Phillip Hyacinth von Lobkowicz

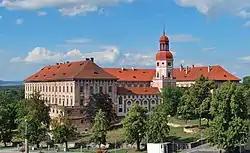
Roudnice nad Labem Castle

Through his first marriage to Countess Eleonore, the heiress of the House of Lobkowicz-Bílina, the properties of Bílina, Jezeří and others went to him and he founded the Roudnice branch of the older line of Popel of Lobkowicz. In 1707 the princely family left Neustadt an der Waldnaab and stayed in Vienna (then a part of the Archduchy of Austria) and their Bohemian possessions.